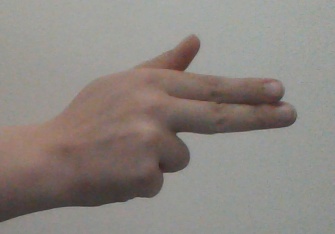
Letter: ghain